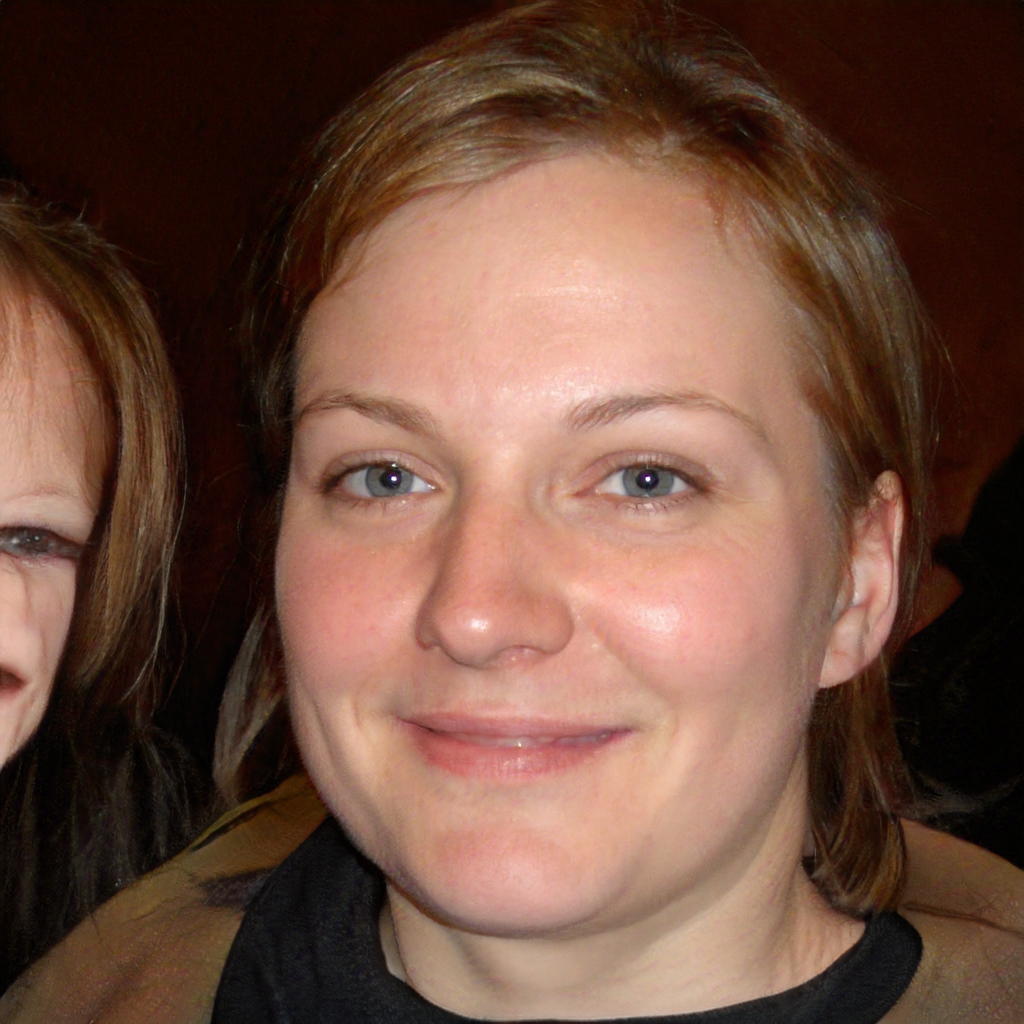
Gender: Female